Mineola Downtown Historic District

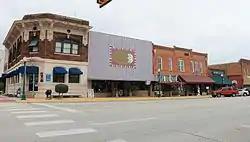
East Broad Street in 2014

Mineola Downtown Historic District is located in Mineola, Texas. Most of the buildings in the district were built between